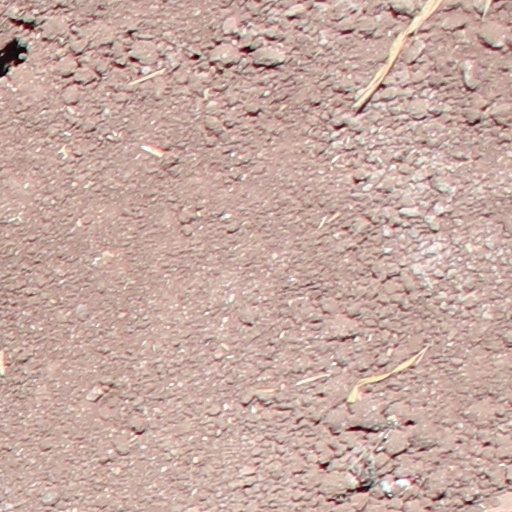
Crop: wheat